Rachel Haugh

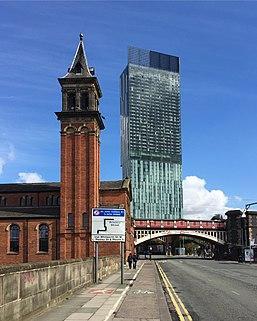
Beetham Tower, Manchester

Rachel Haugh is an English architect who co-founded SimpsonHaugh and Partners with Ian Simpson in 1987. Her practice operates in Manchester and London. Haugh was shortlisted for the Woman Architect of the Year Award in 2015.